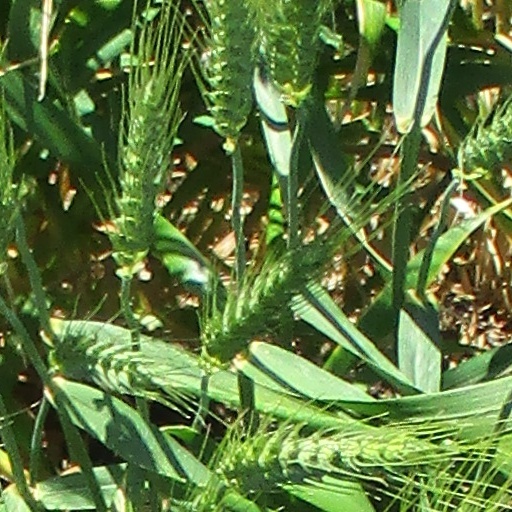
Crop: wheat